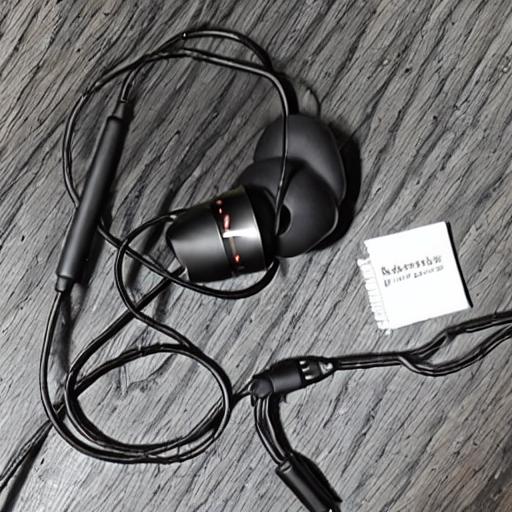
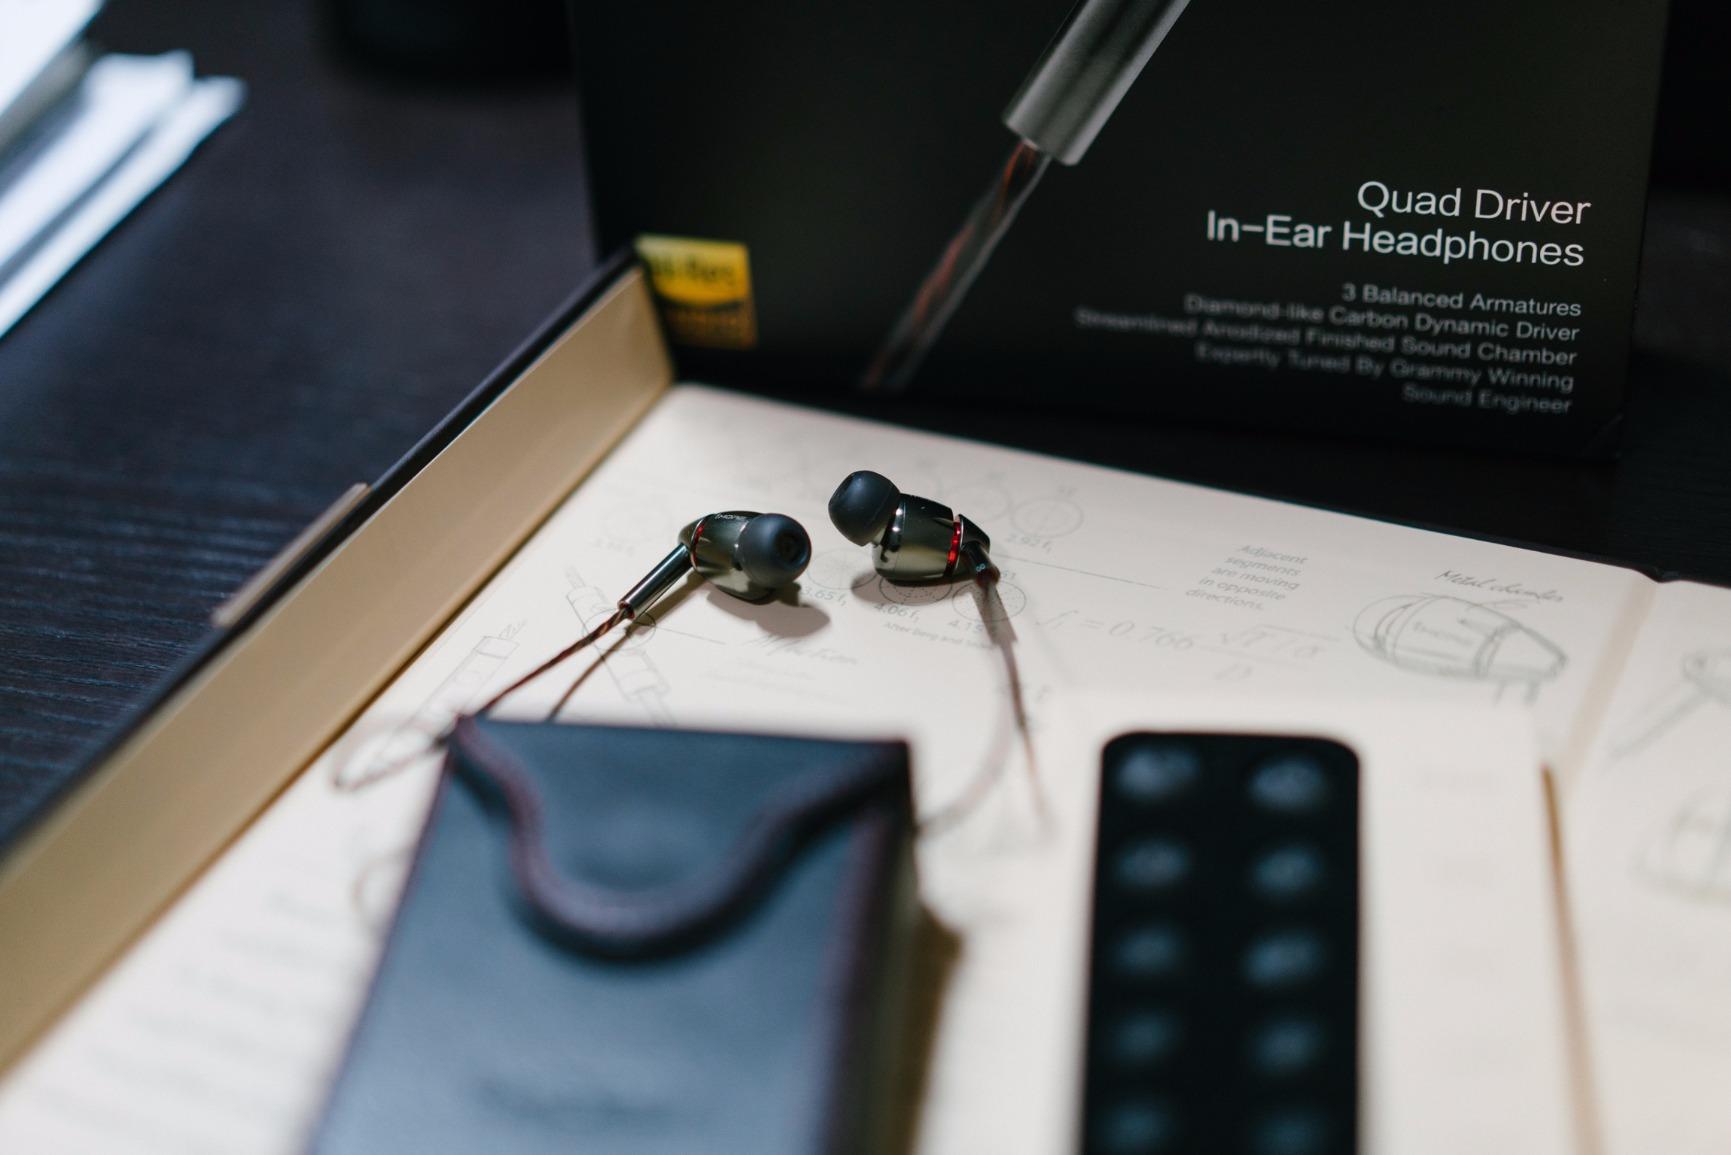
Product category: headphones
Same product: no